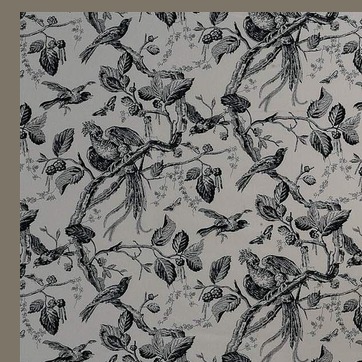
Material: wallpaper